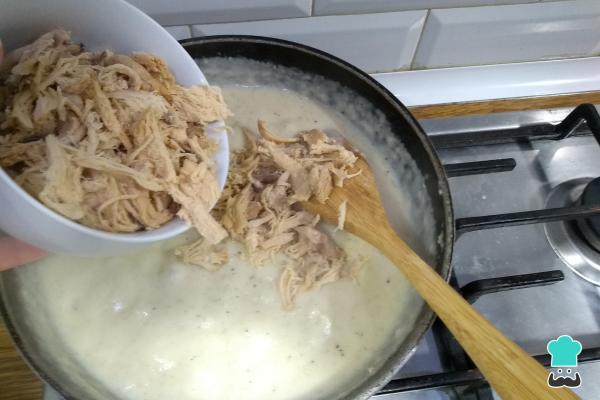
Intenta que la consistencia de la bechamel sea similar a la de una papilla. Pasados unos 3 minutos y cuando la bechamel burbujee, añade la pechuga de pollo y remueve. Cuando esté bien integrado todo retira la sartén del fuego y prueba de sal por si precisa un punto más.